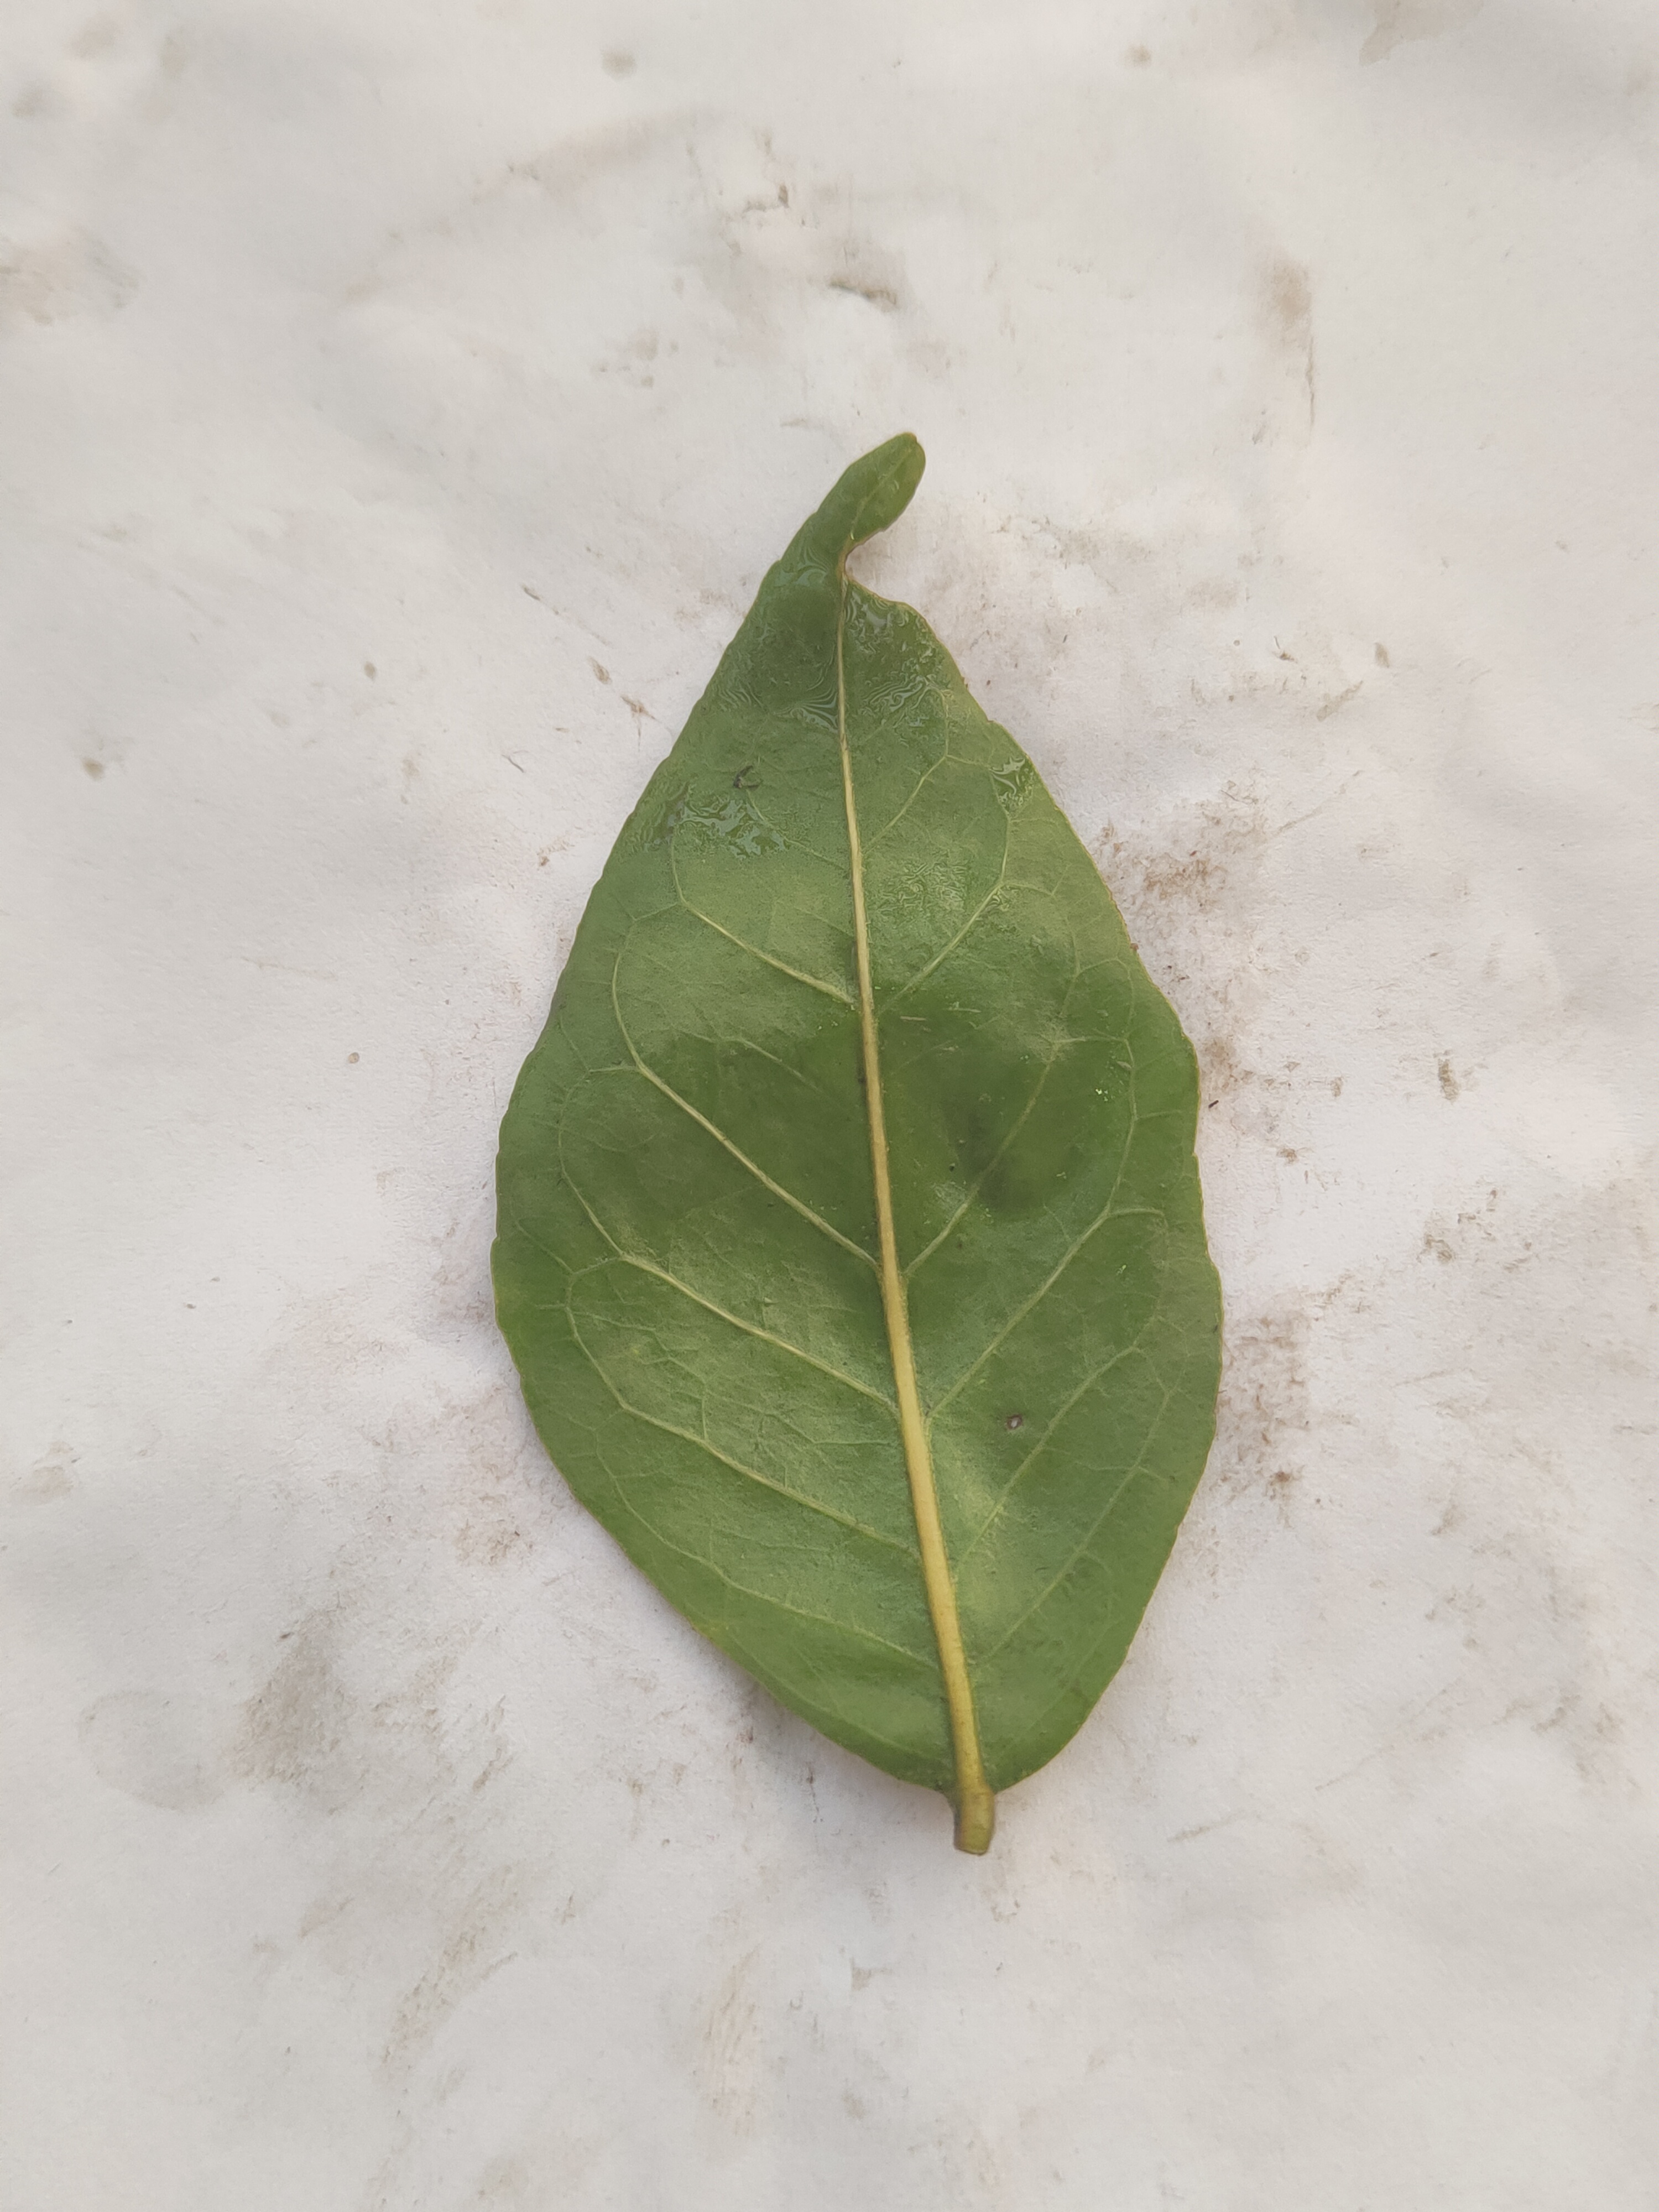
Leaf variety: Aegle marmelos